Wisconsin State Defense Force

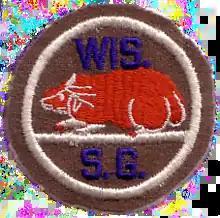
The shoulder patch worn by Wisconsin State Guard soldiers during World War II.

The Wisconsin State Defense Force (WSDF) is the currently inactive state defense force of the State of Wisconsin authorized by Wisconsin law. As a state defense force, the Wisconsin State Defense Force, alongside the Wisconsin National Guard, is organized under the Wisconsin Department of Military Affairs as a part of the military forces of Wisconsin. However, unlike the National Guard, the State Defense Force is a purely state-controlled organization and cannot be deployed outside the state of Wisconsin. When any part of the Wisconsin National Guard is called into service of the United States, the adjutant general (who is appointed by the governor) may recruit volunteers to the WSDF to serve within the borders of Wisconsin.